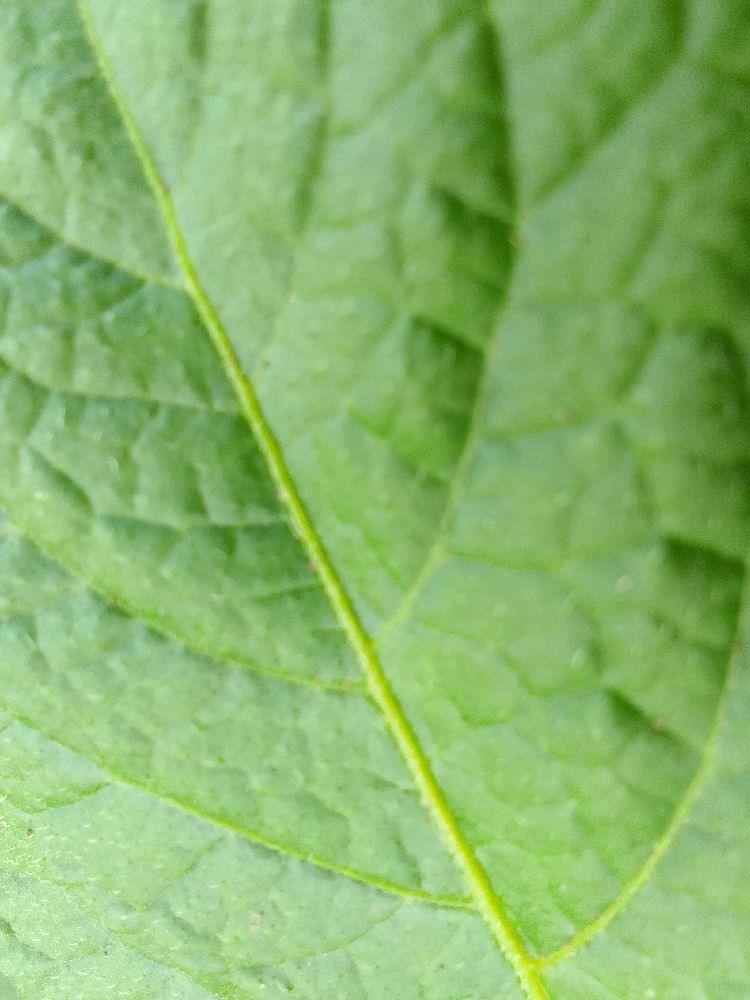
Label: Healthy